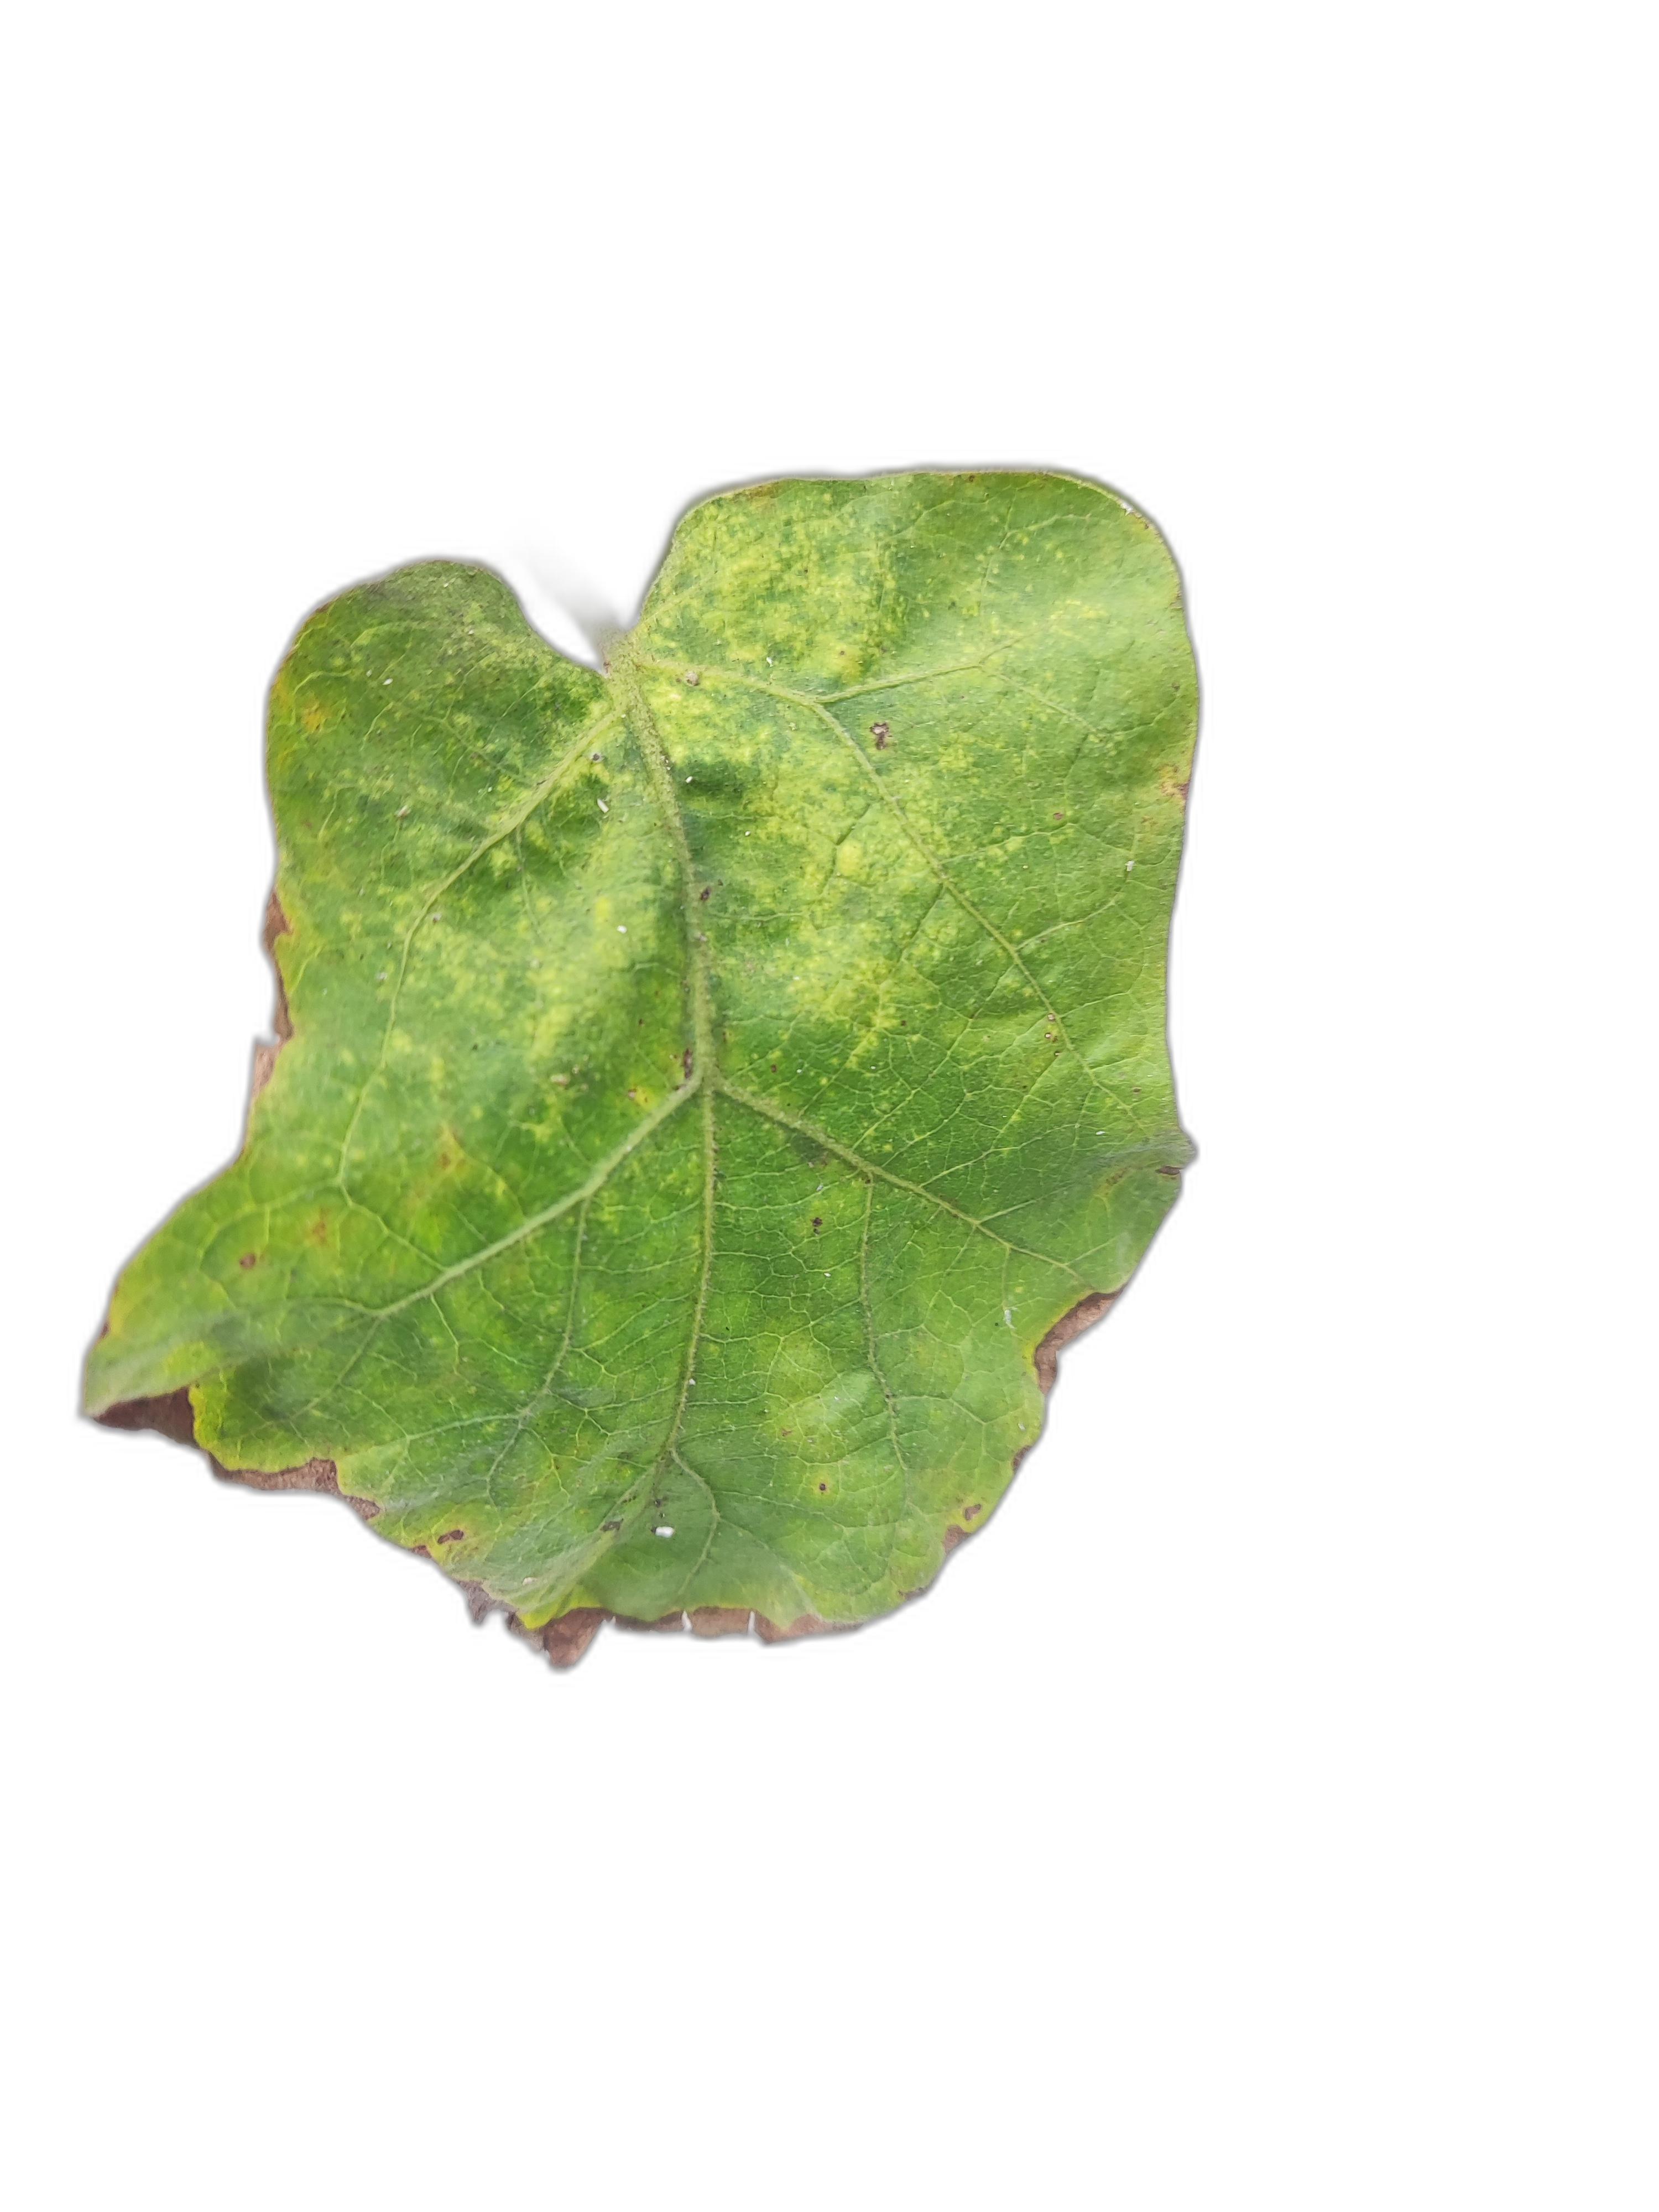
Label: Leaf Spot Disease